Melitopol

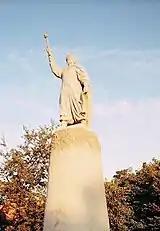
Statue of Bohdan Khmelnytsky

Melitopol has a number of museums, including the Melitopol Museum of Local History, which holds a collection of 60,000 objects relating to the history, culture and environment of the city. On 10 March 2022, after the Russian attack on the city, the director of the museum, Leila Ibragimova, was arrested at her home by Russian forces, was interrogated in an unknown location and later released.